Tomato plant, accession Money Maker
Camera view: tilt-top (135 deg); turntable rotation: 300 degrees
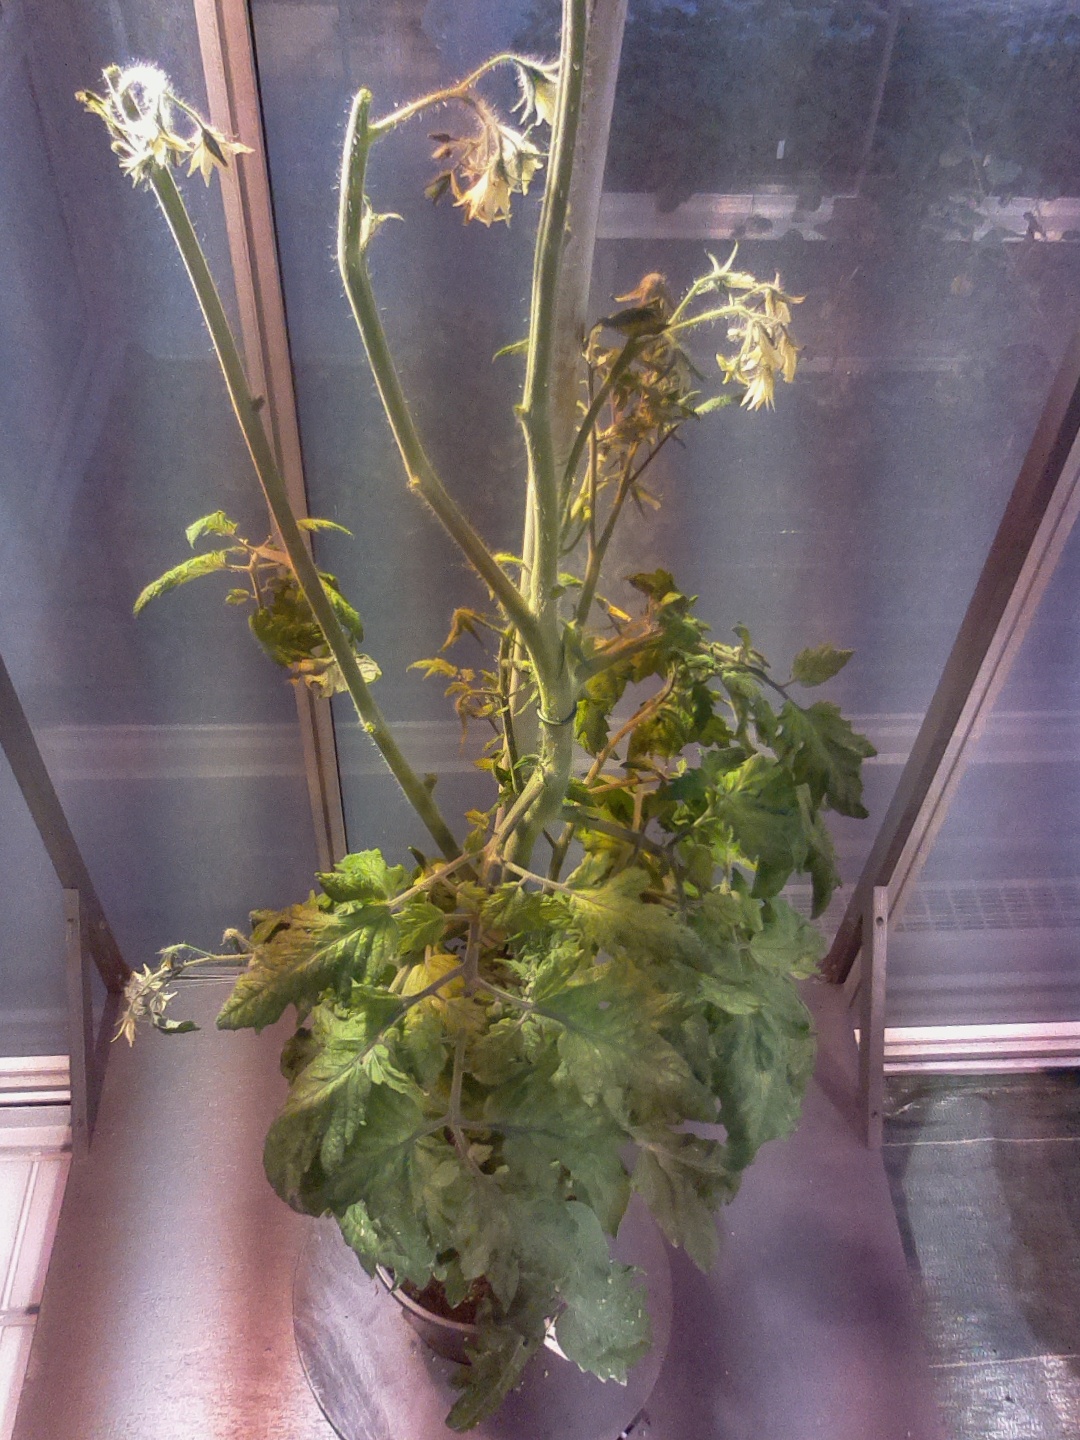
BBCH growth stage 75: 50%-60% of final fruit size